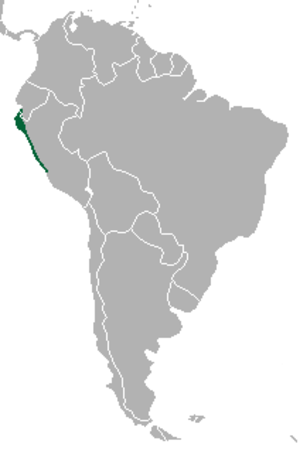
Le renard du désert austral est aussi appelé renard du désert de Sechura.
Lycalopex est un genre de canidés dont on rencontre les espèces en Amérique du Sud. Le genre Lycalopex est plus étroitement apparenté au chien qu'aux « vrais » renards. L'espèce la plus commune est sans aucun doute Lycalopex griseus, le renard gris d'Argentine à grandes oreilles. Ces renards sont chassés en Argentine pour leur fourrure, et également du fait de leur réputation de « tueurs d'agneaux », réputation largement exagérée.